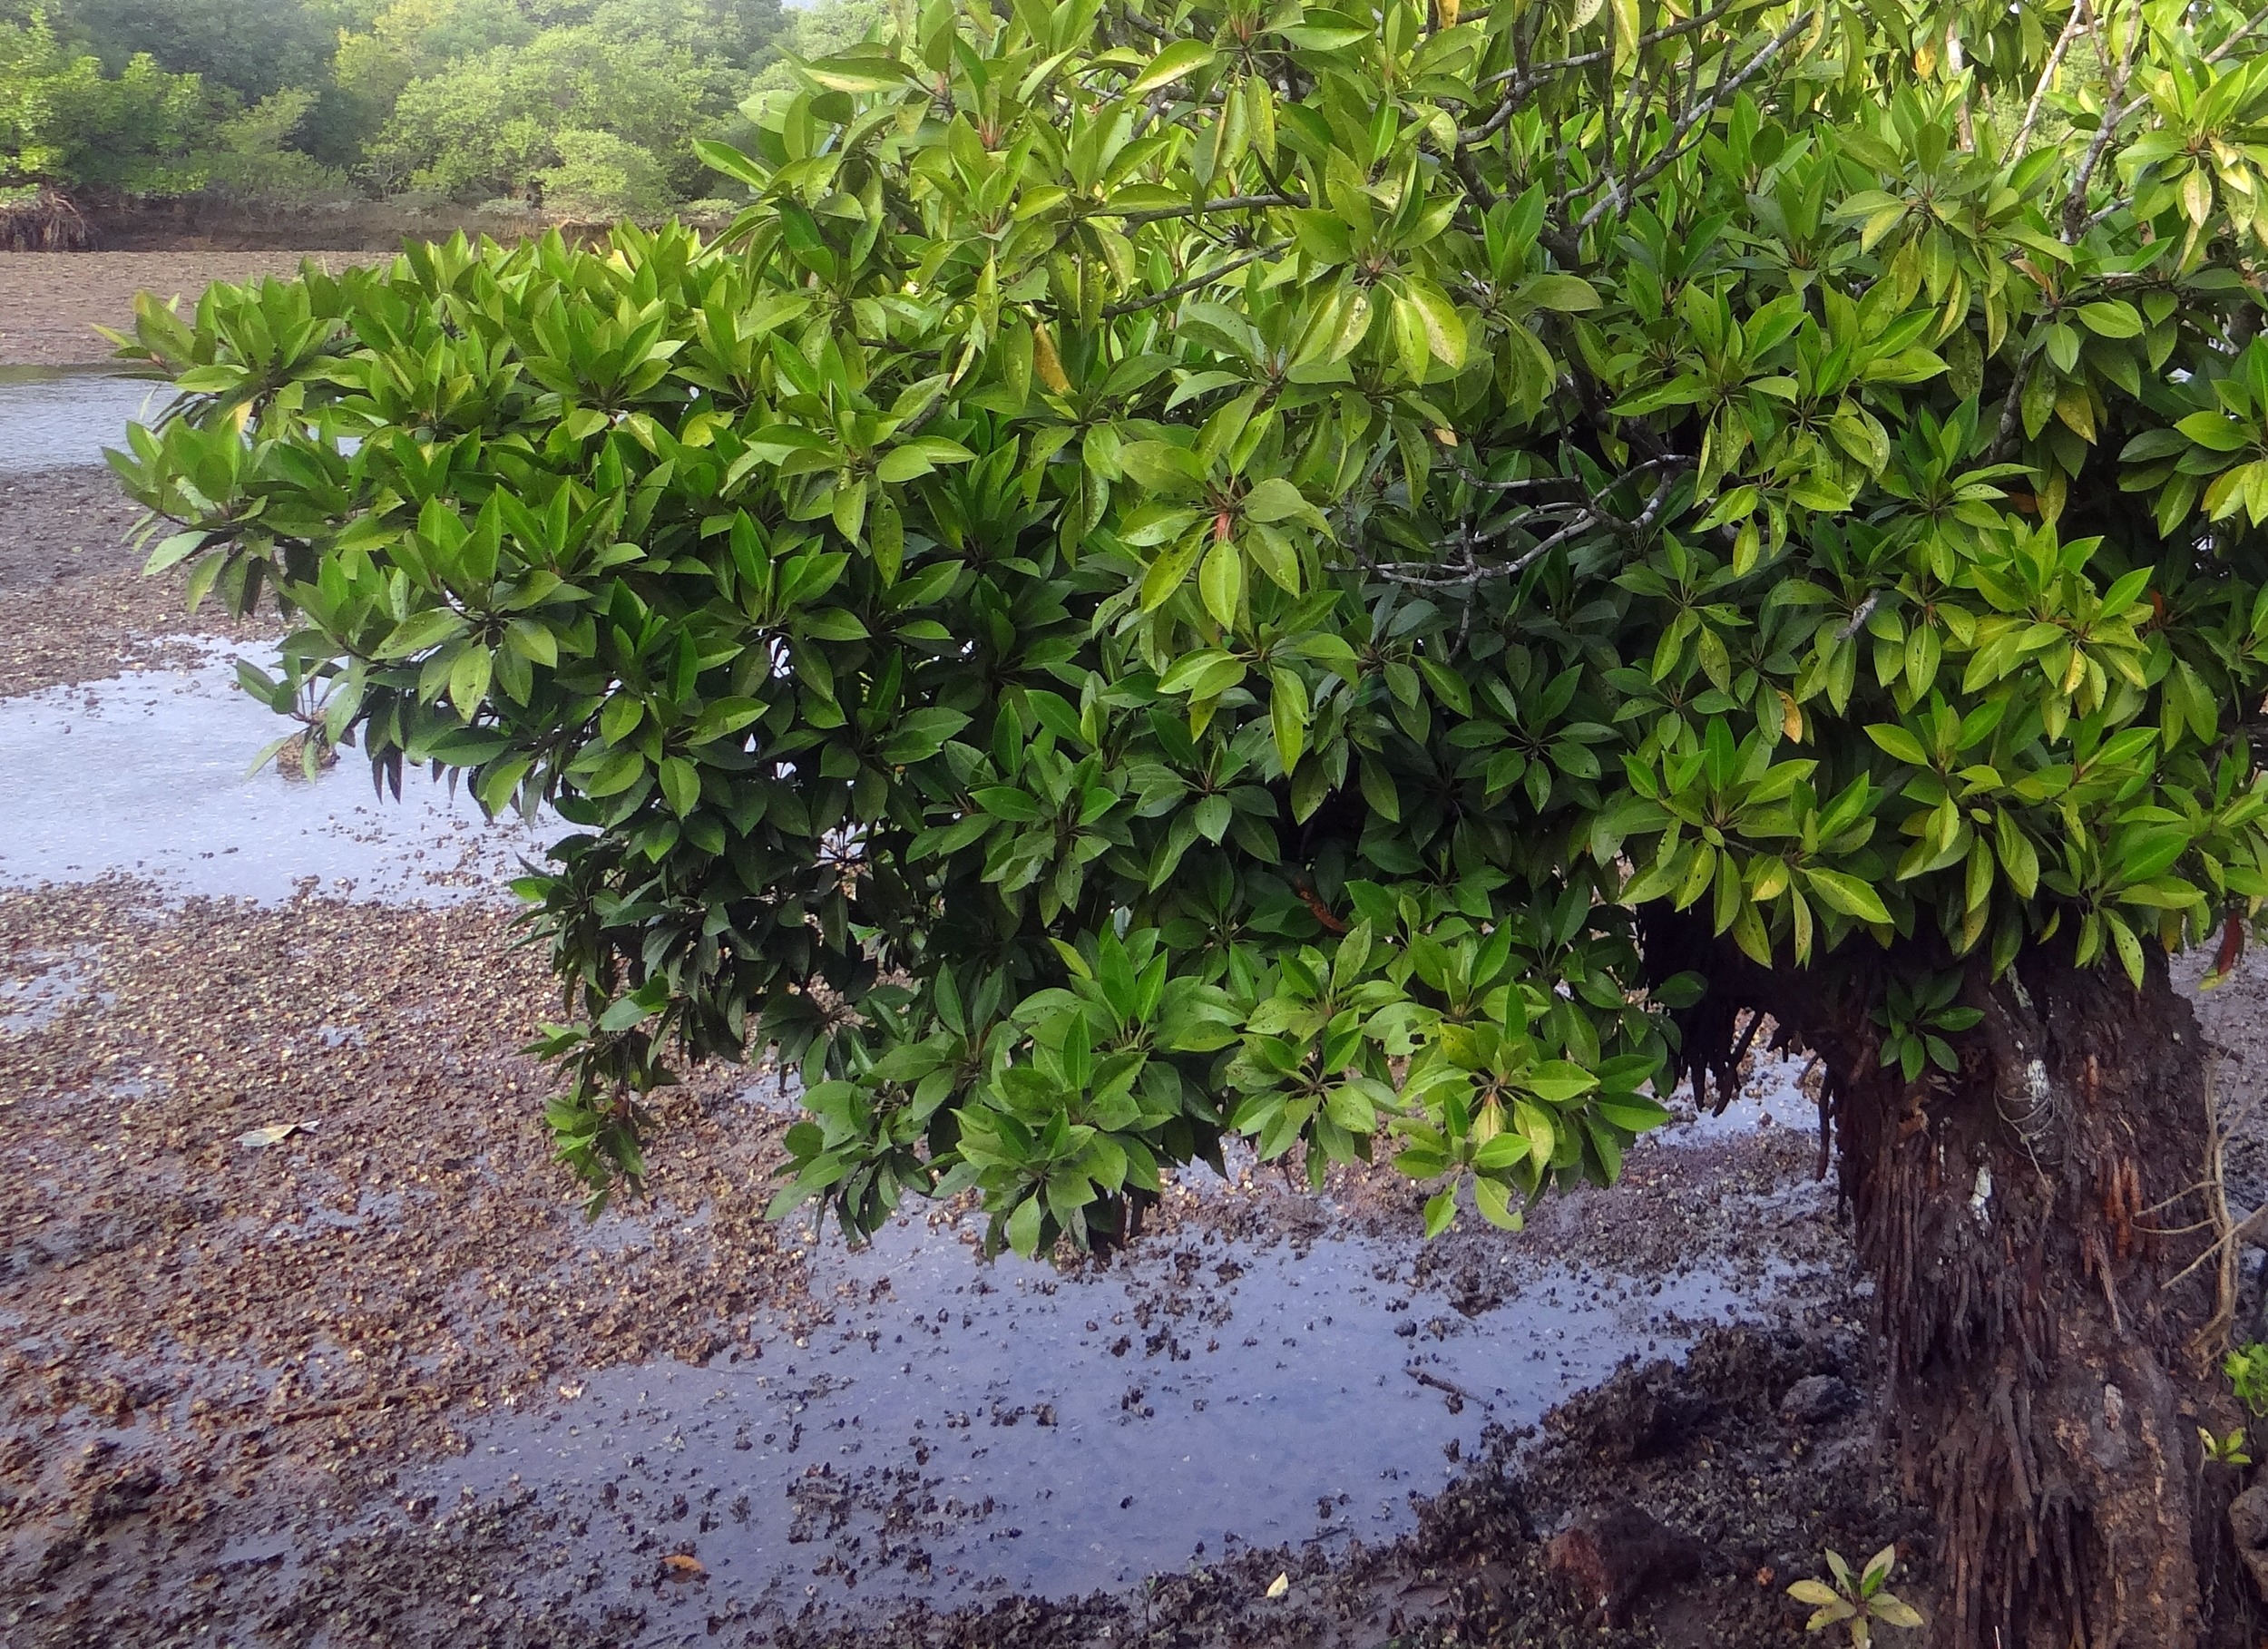
tree, nature, creek, plant, fruit, flower, trunk, environment, food, produce, evergreen, agriculture, leaves, outdoors, shrub, branches, india, organic, flowering plant, woody plant, land plant, aerial roots, tidal forest, mangrove species